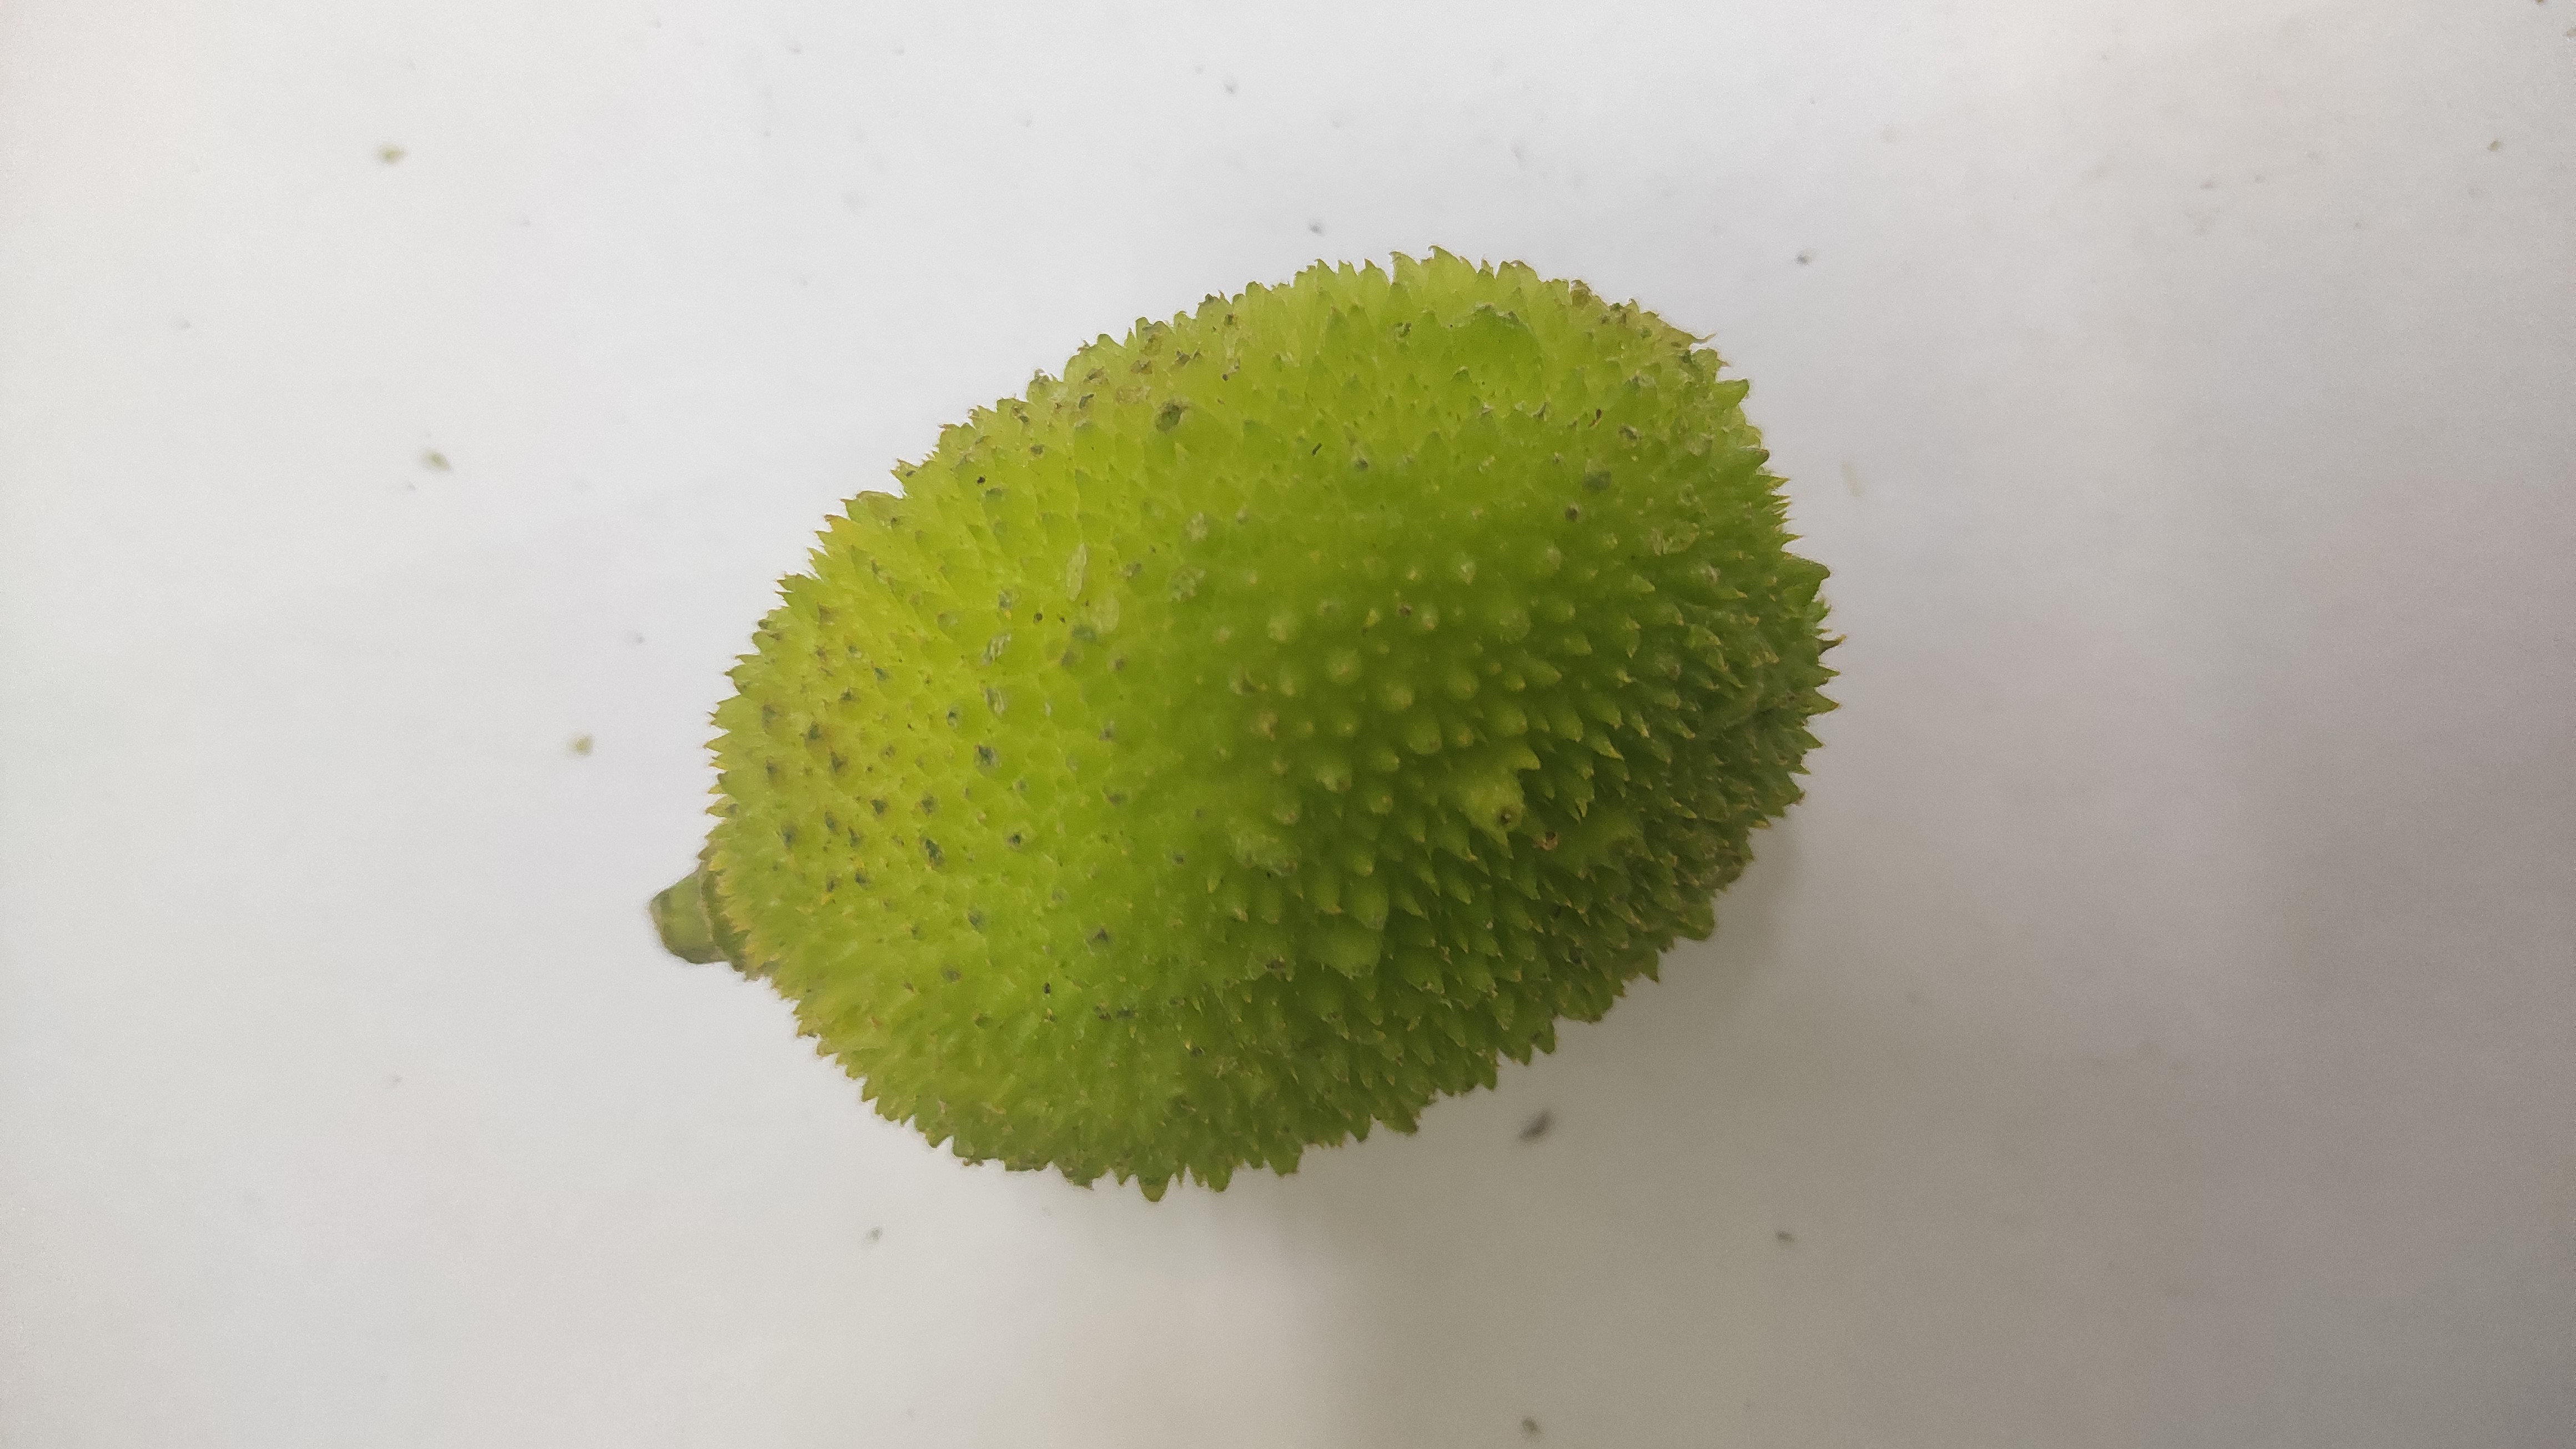
Crop: Spiny Gourd
Condition: Fresh